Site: brandenburg
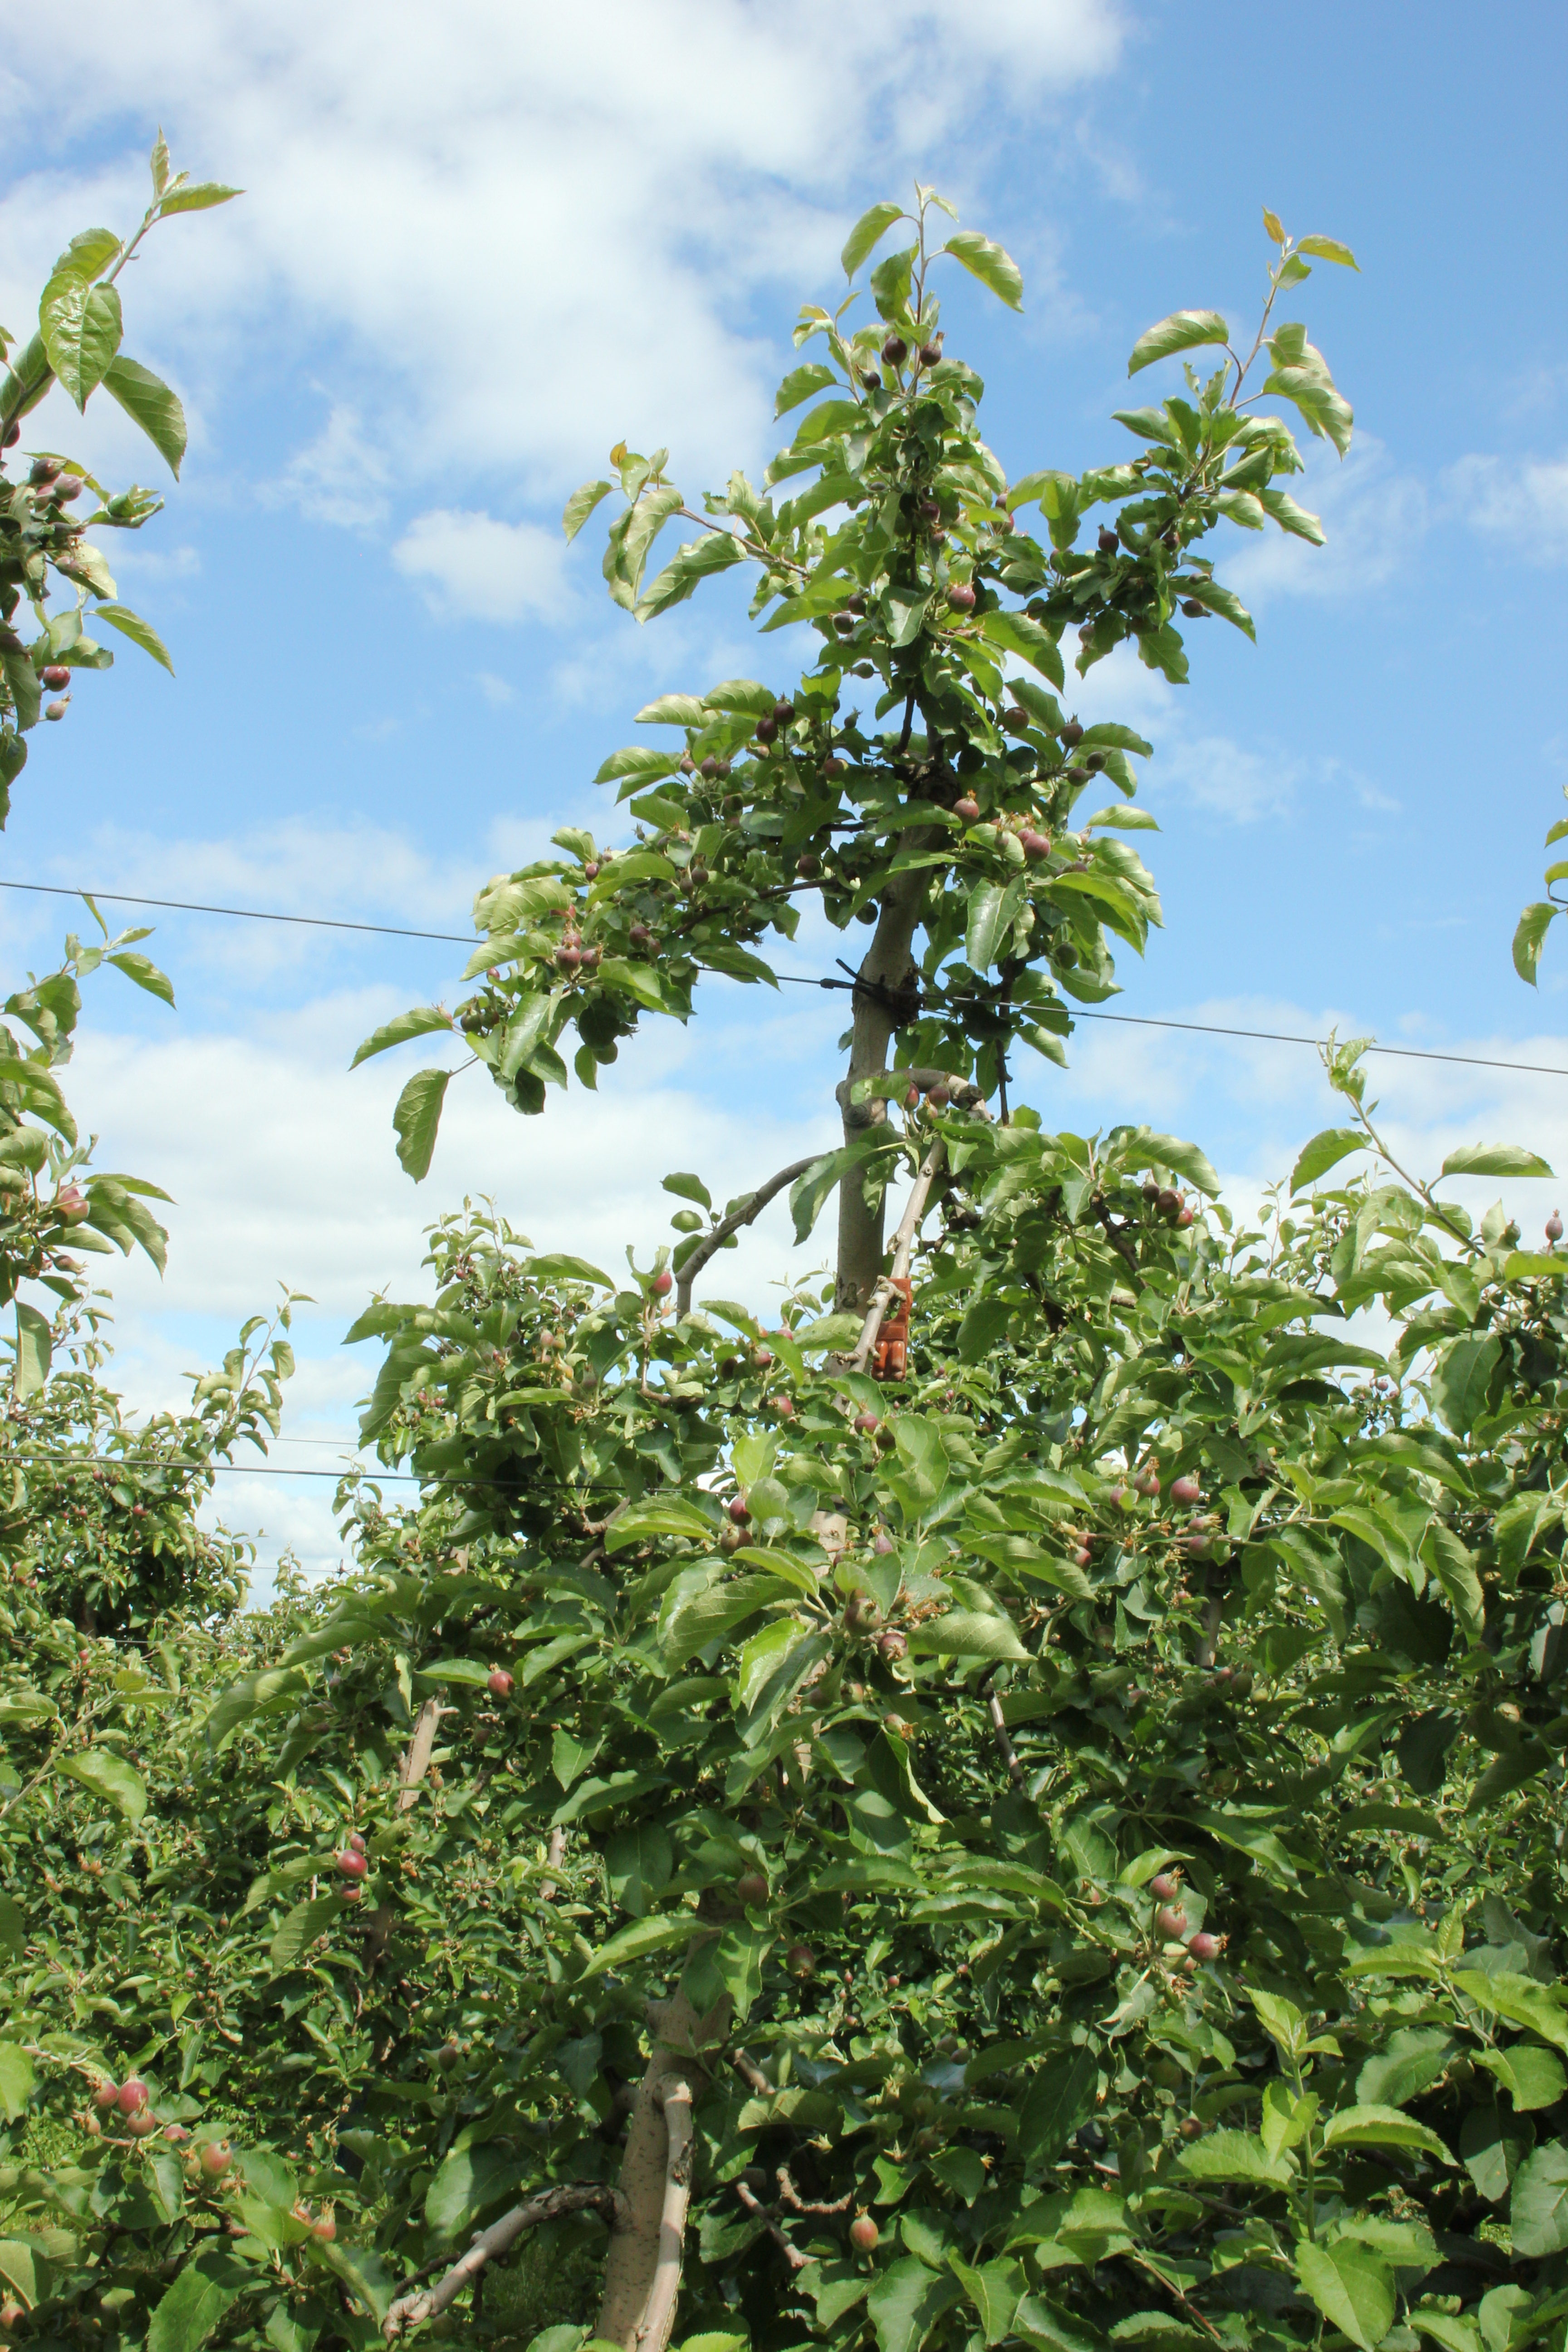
Growth stage (BBCH 72): Development of fruit